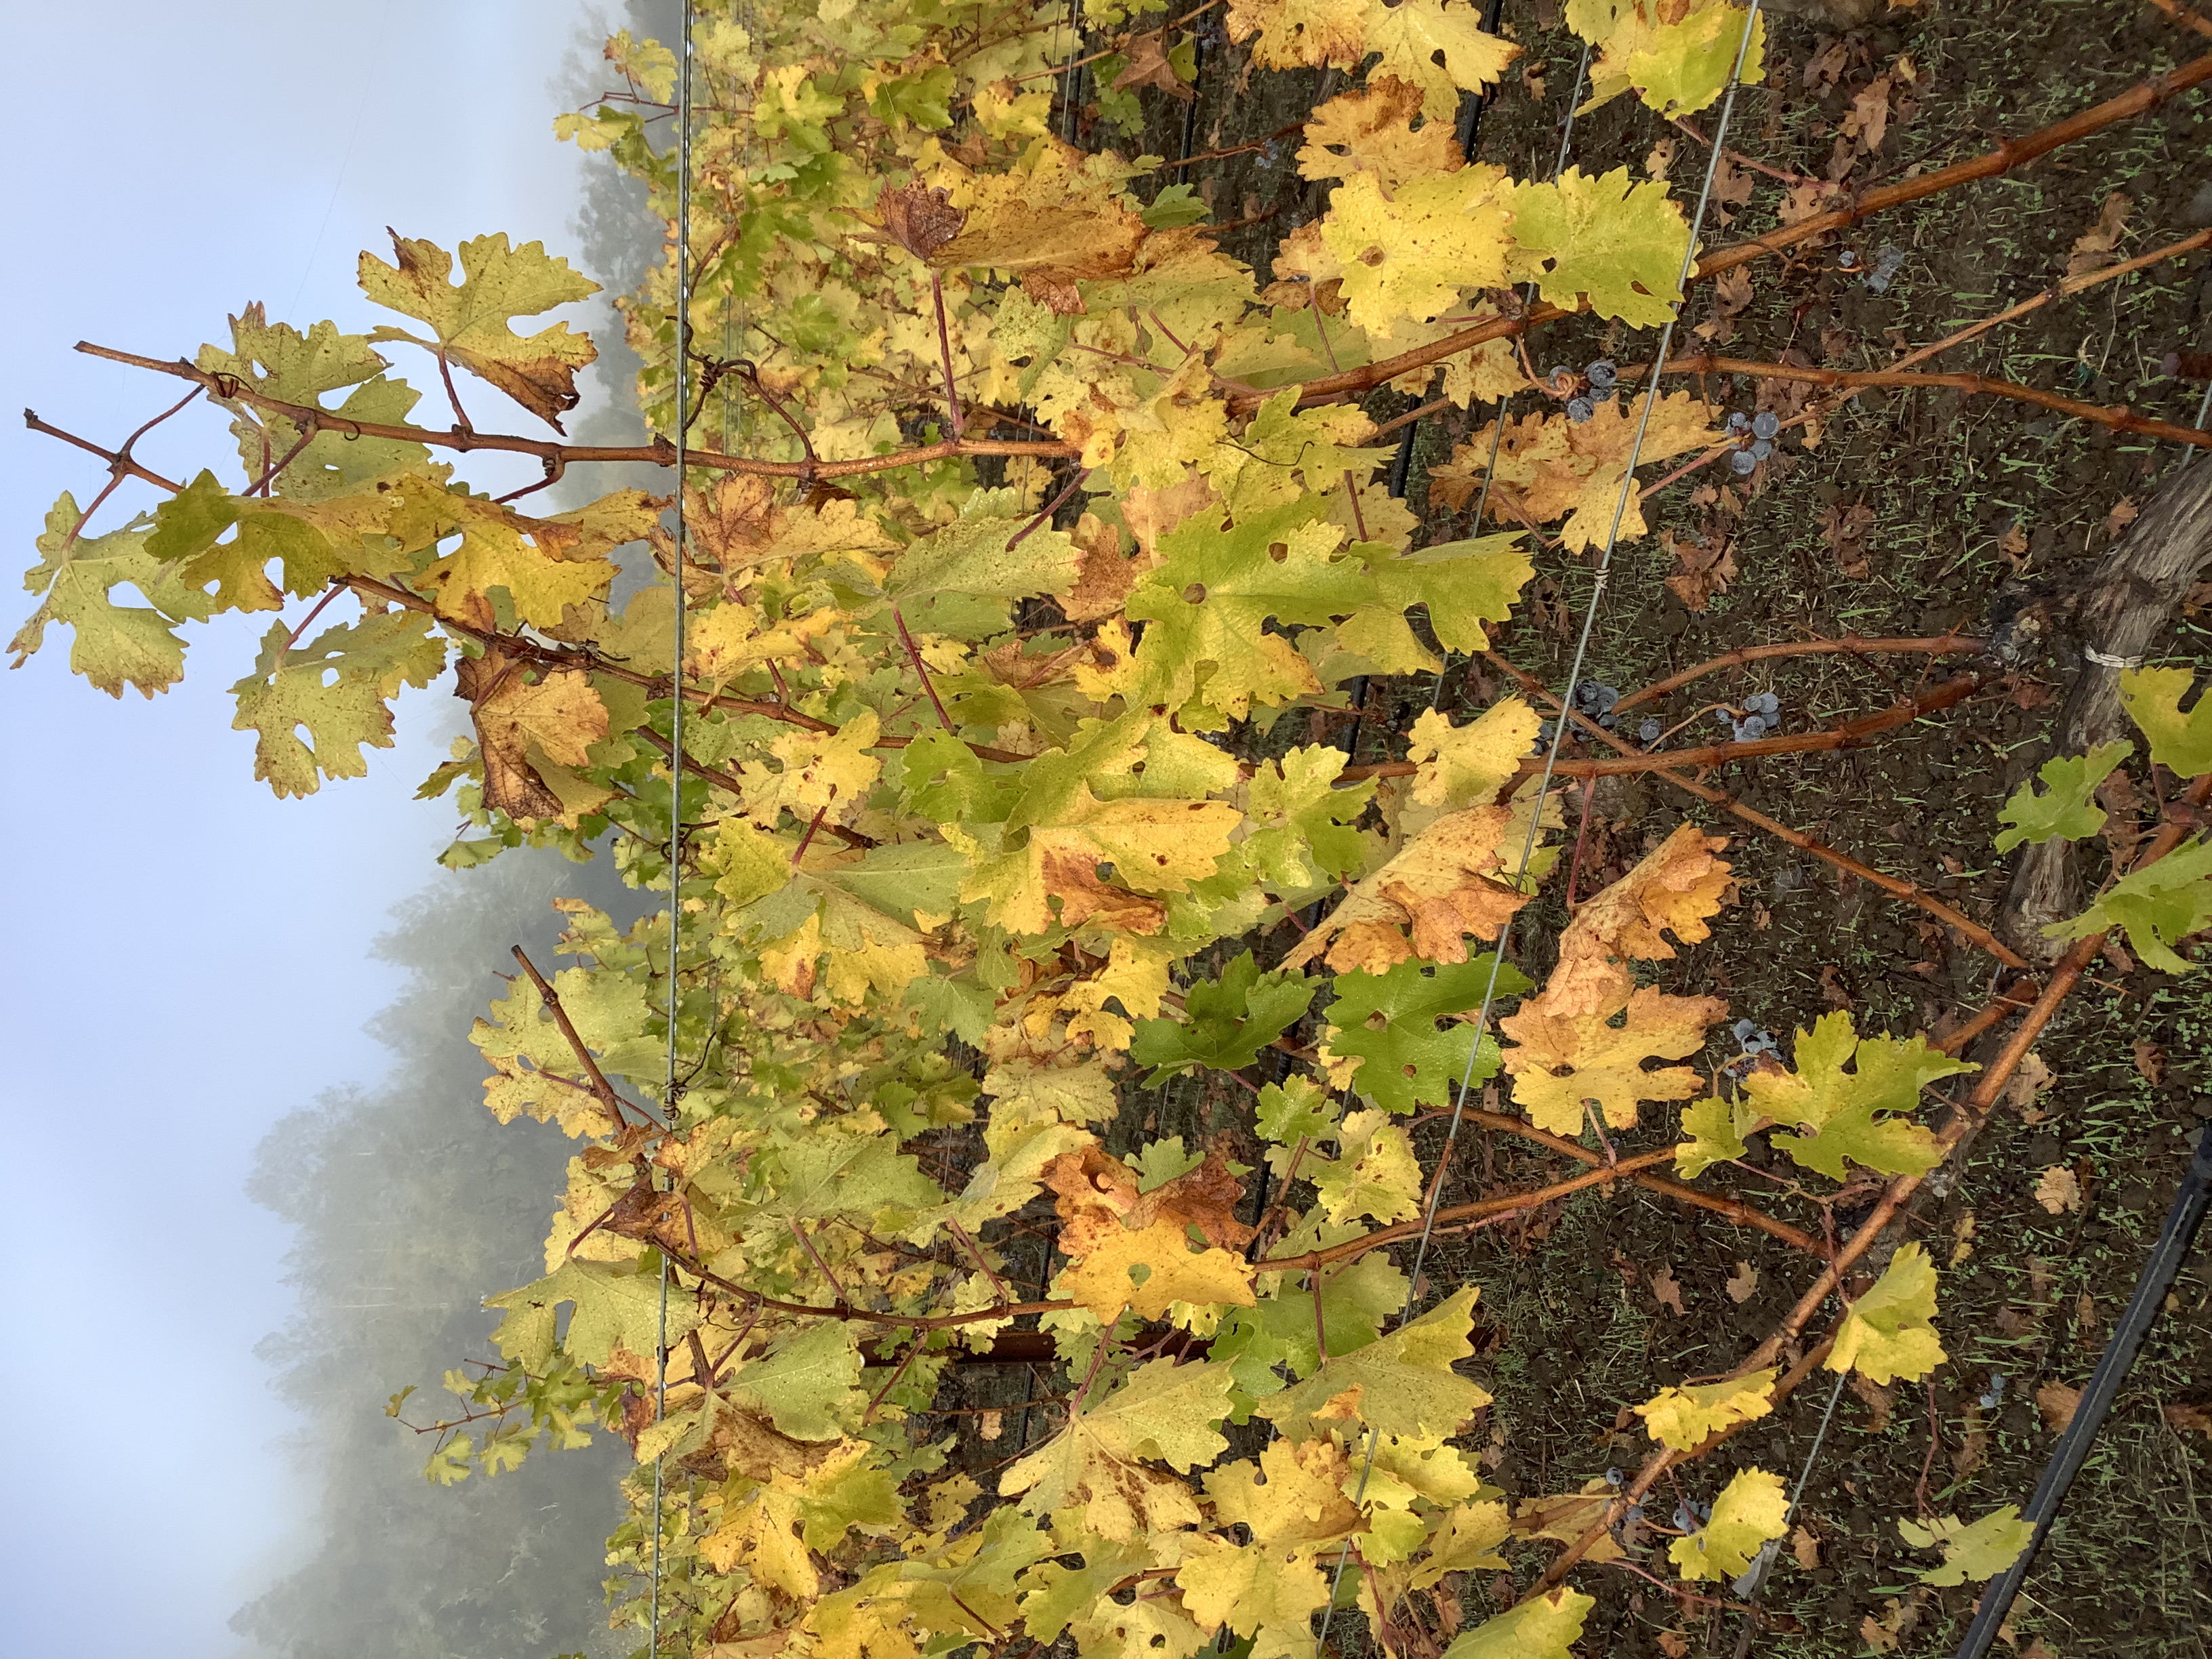
Label: No Virus